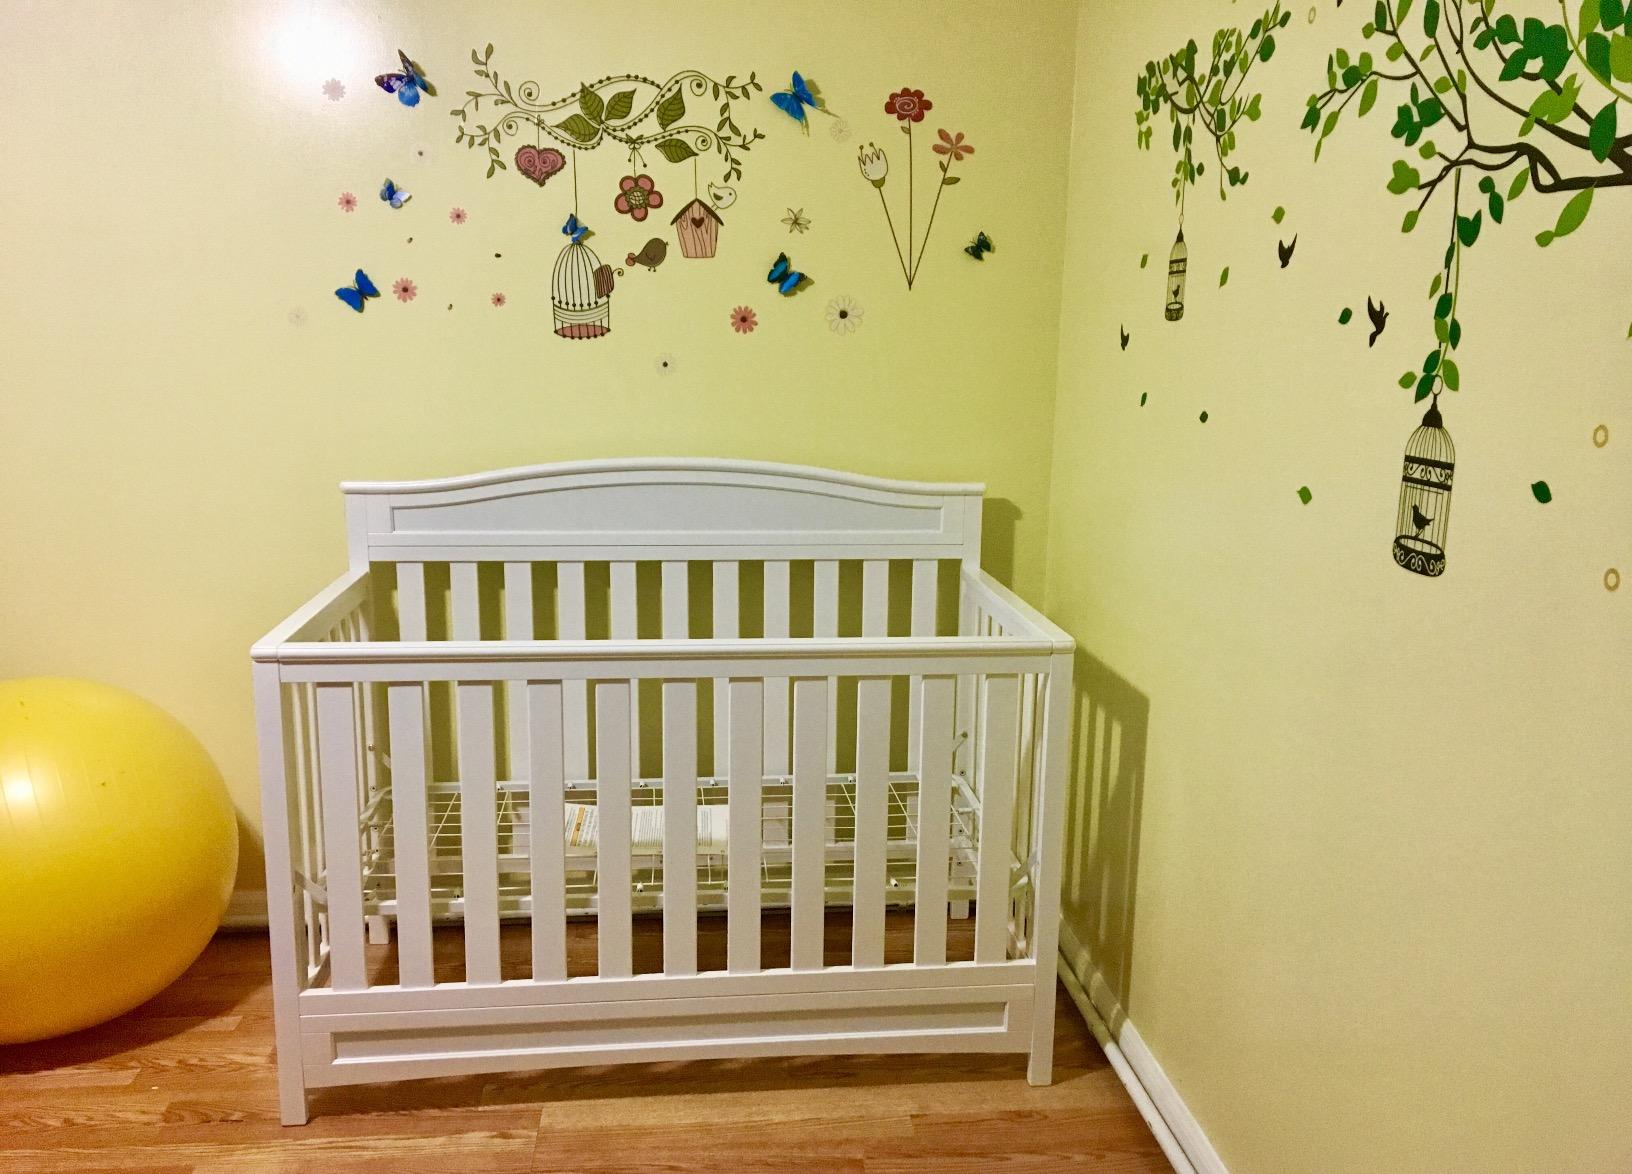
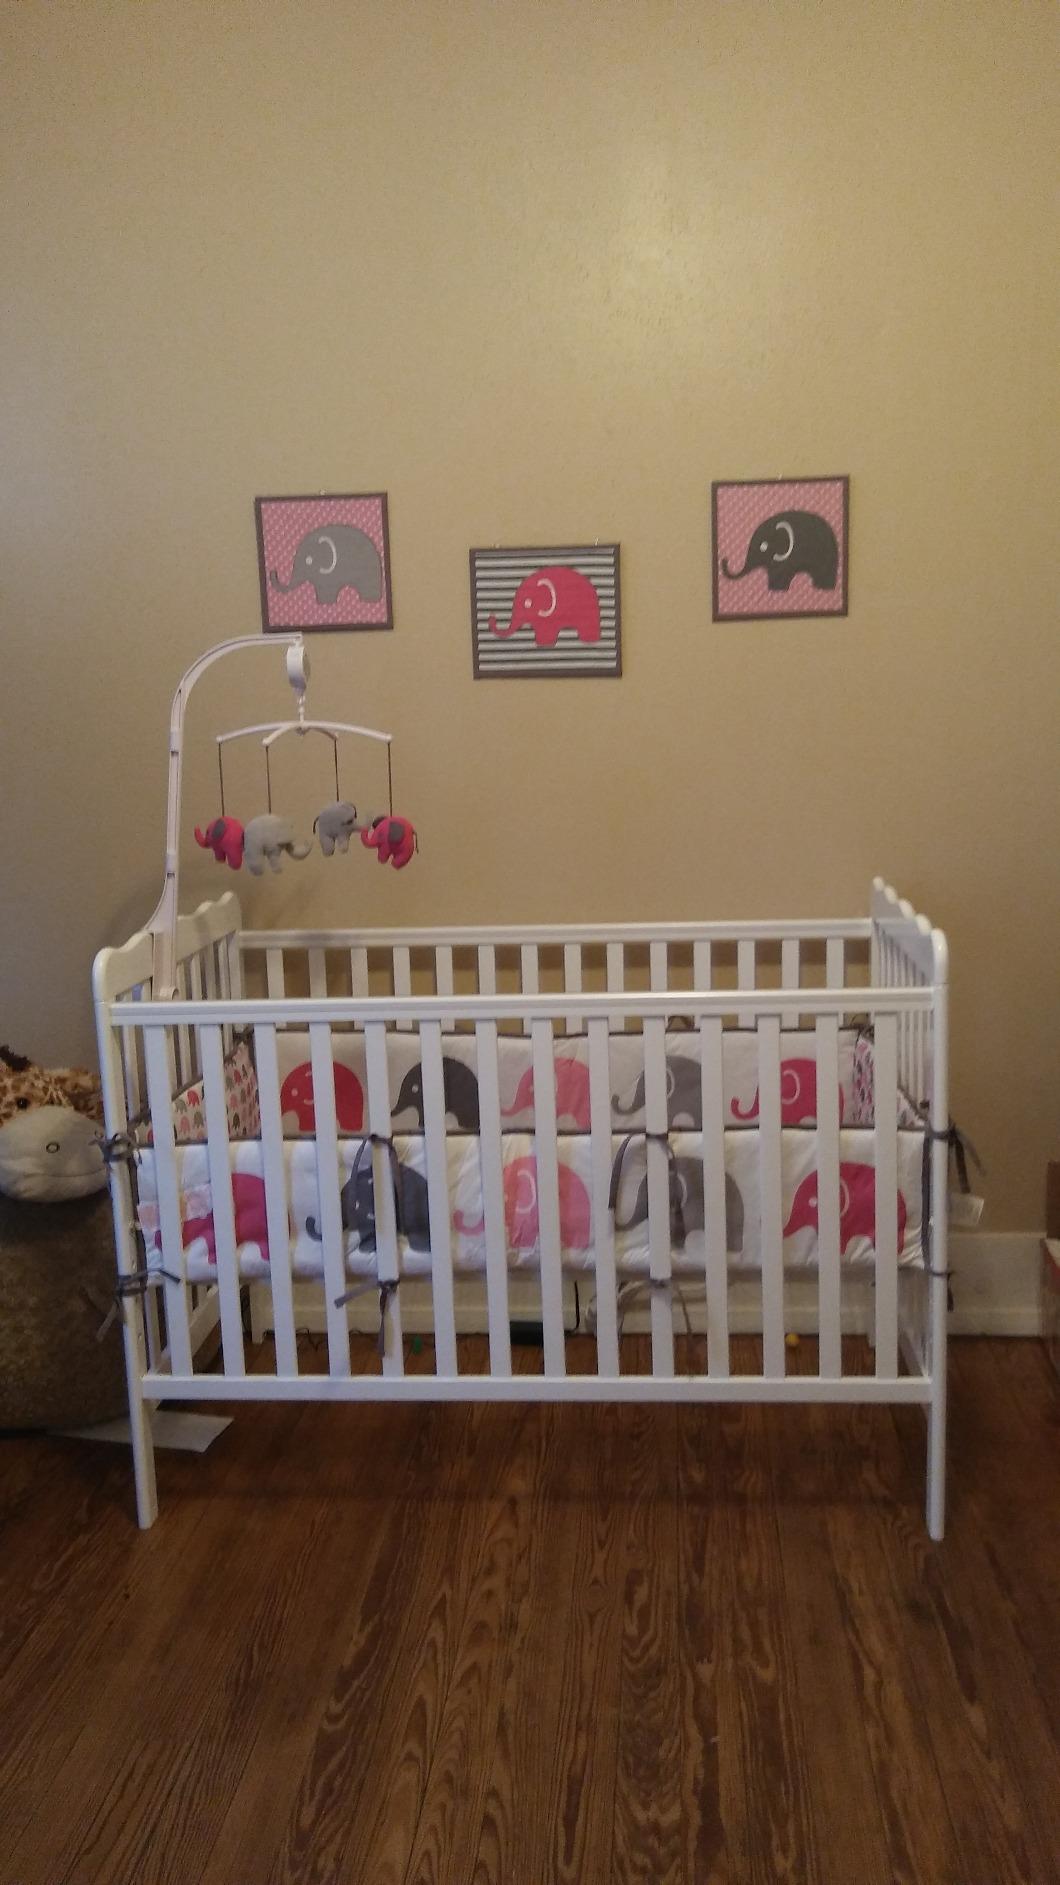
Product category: products_crib
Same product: no